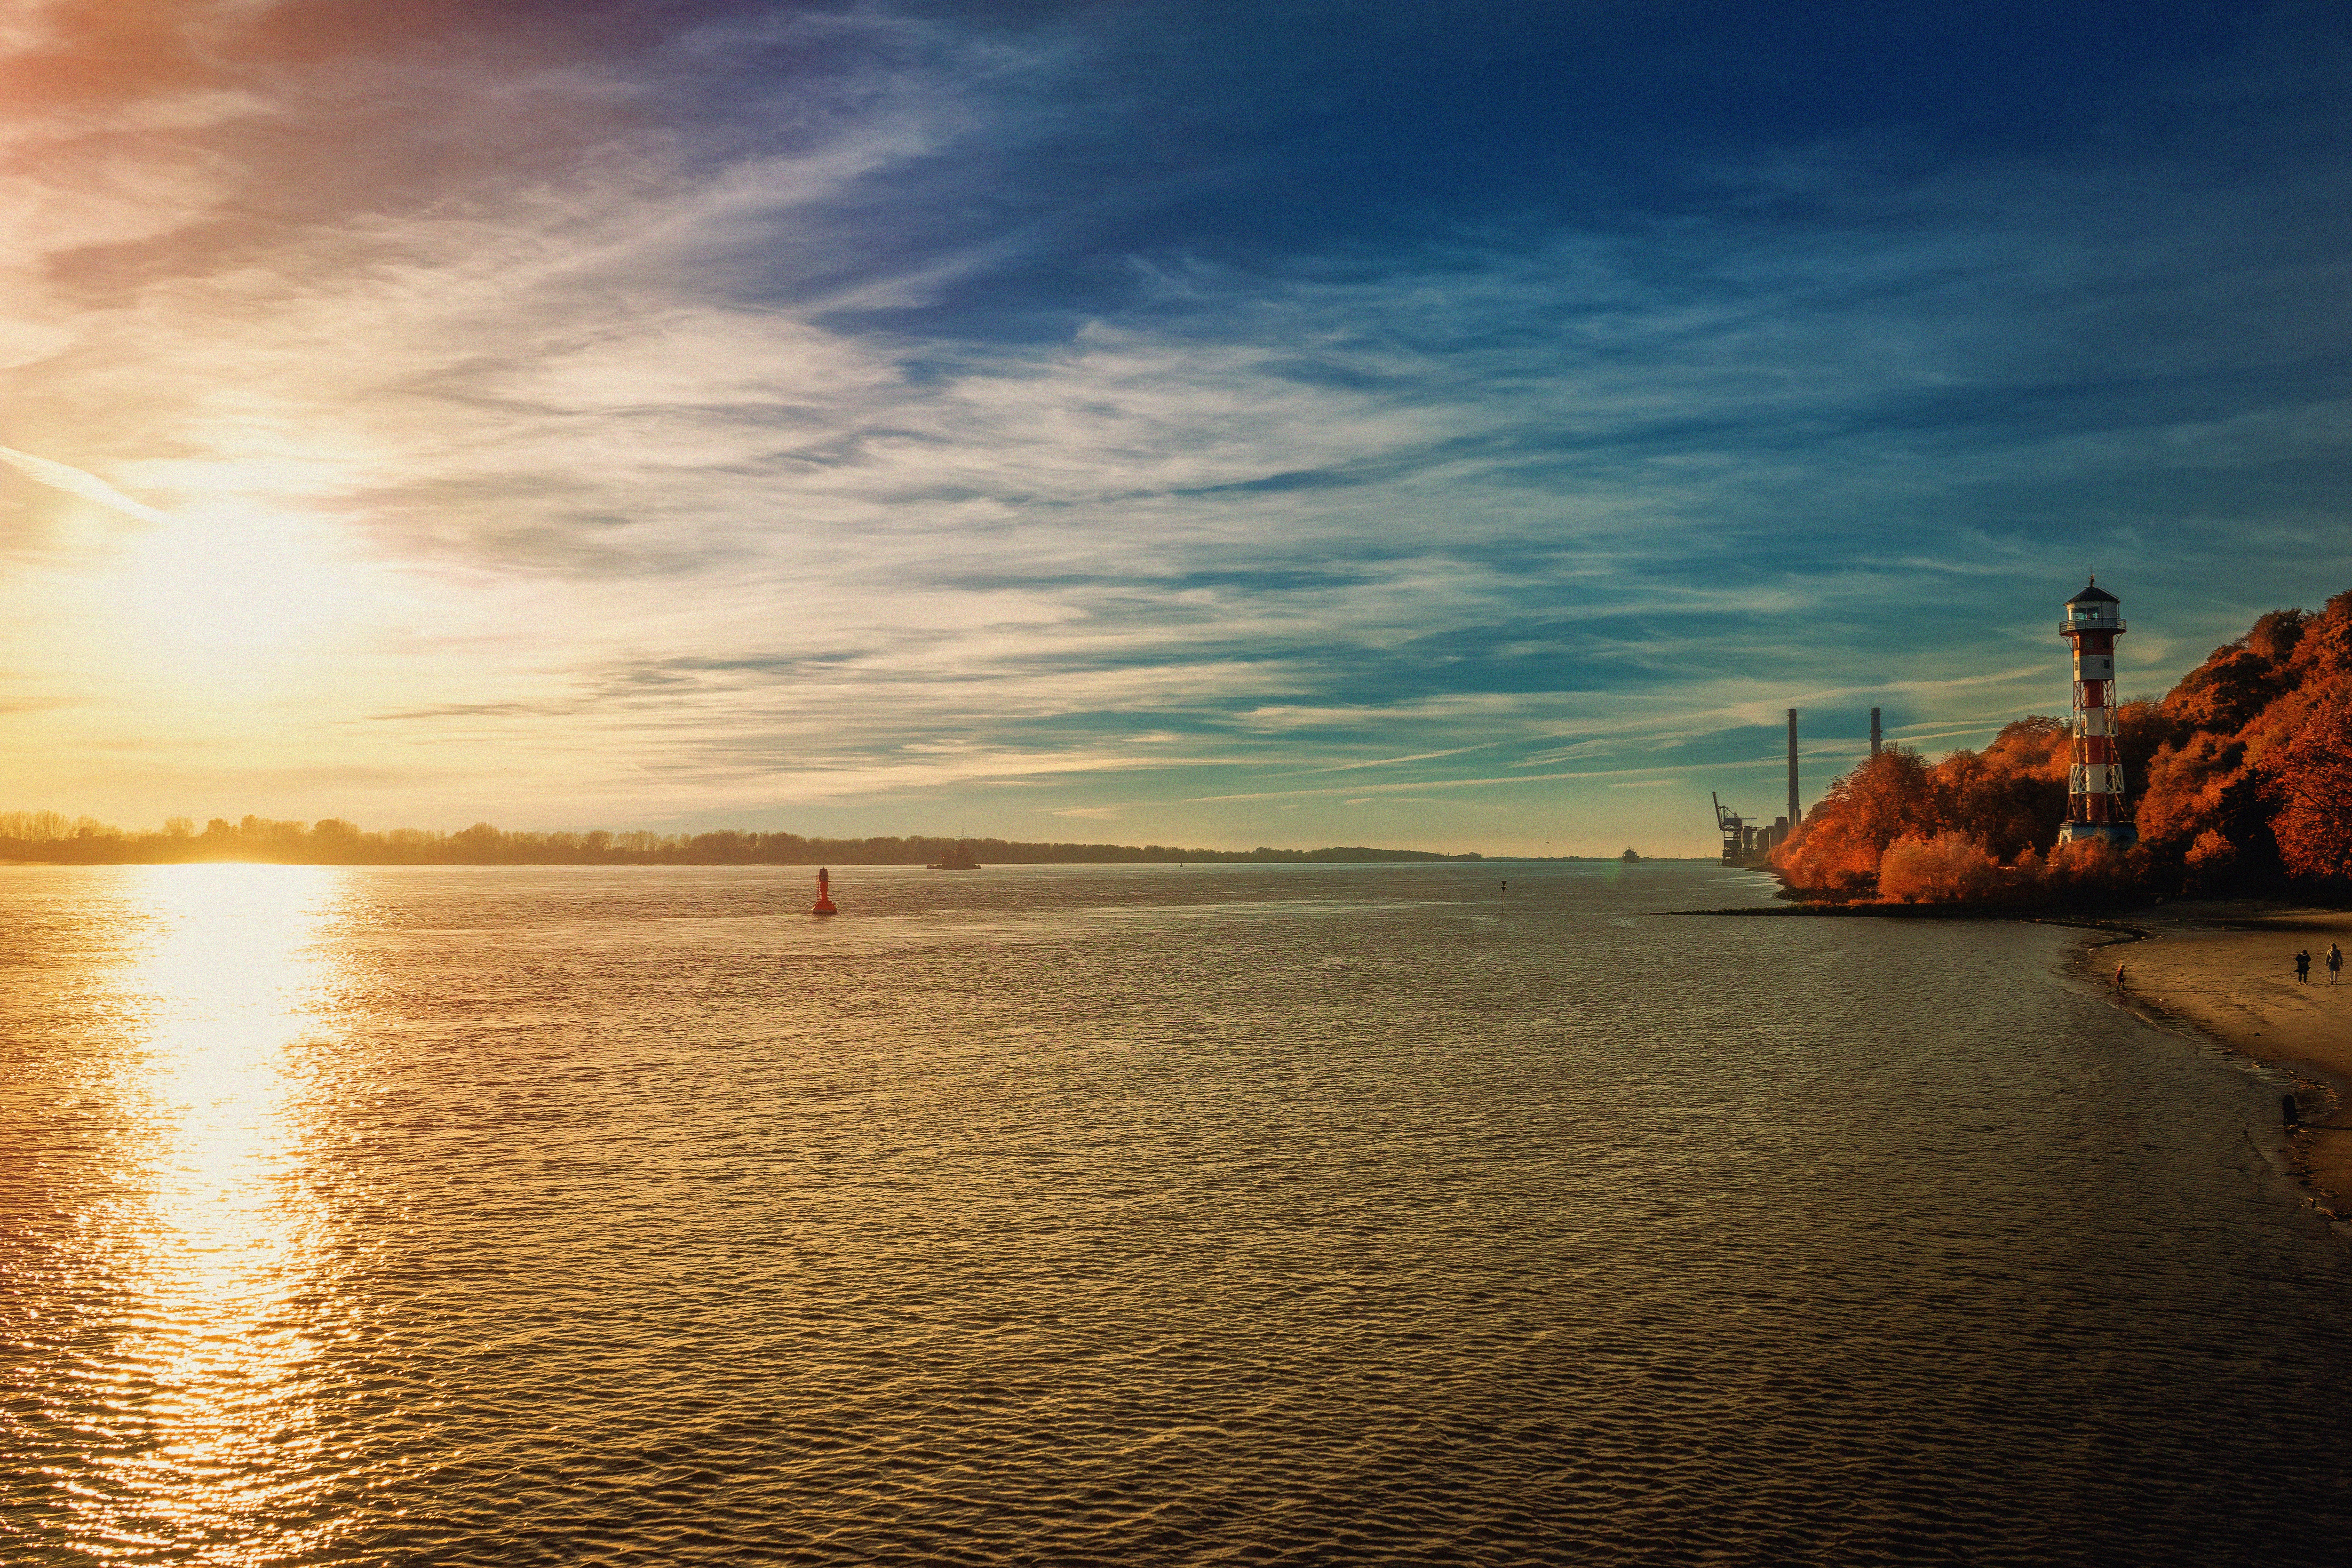
beach, sea, coast, water, ocean, horizon, cloud, lighthouse, sky, sun, sunrise, sunset, sunlight, morning, shore, dawn, dusk, evening, reflection, bay, romantic, body of water, germany, evening sun, elbe, hamburg, afterglow, evening light